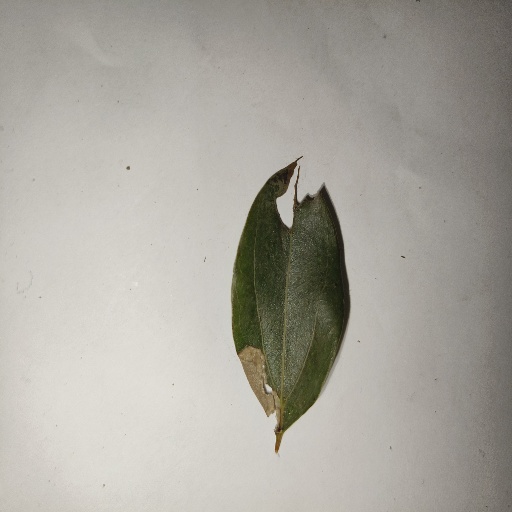
Species: Camphor
Leaf condition: Shot Hole